Chods

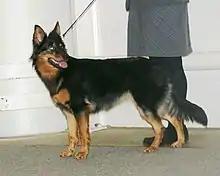
Bohemian Shepherd

The first written mention of Chods is in "Chronicle of Dalimil" and is related to the Battle at Brůdek in 1040, when the Chod archers helped the army of Duke Bretislav I.